Mariano Puigdollers Oliver

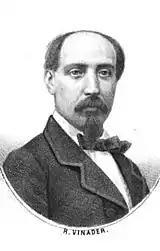

Mariano was descendant to an old Catalan family; the Puigdollers were of noble origins and got very much branched throughout the centuries. Some of his distant ancestors and relatives distinguished themselves locally as writers, lawyers or astronomers. His paternal grandfather Mariano Puigdollers, the native of Vich, was a craftsman and member of the local petty bourgeoisie. He married a local girl, María Vinader; she was the daughter of , a conservative Cortes deputy during the late Isabelline period and the minister of justice in the Estella-based Carlist government during the Third Carlist War. Their son and Mariano's father, Mariano Puigdollers Vinader (died 1928), moved from Catalonia to Madrid, where he initially worked in a jewelry studio and specialized in diamonds; it is not clear whether he was its owner. At unspecified time he married Remedios Oliver Ceniceros, originating from La Mancha but partially Catalan herself; nothing closer is known about her family. In 1903 Mariano Puigdollers Vinader and his brother Luciano purchased a defunct watermill in Segovia; they re-launched it in 1907 and operated afterwards. After death of her husband Remedios Oliver sold the business.